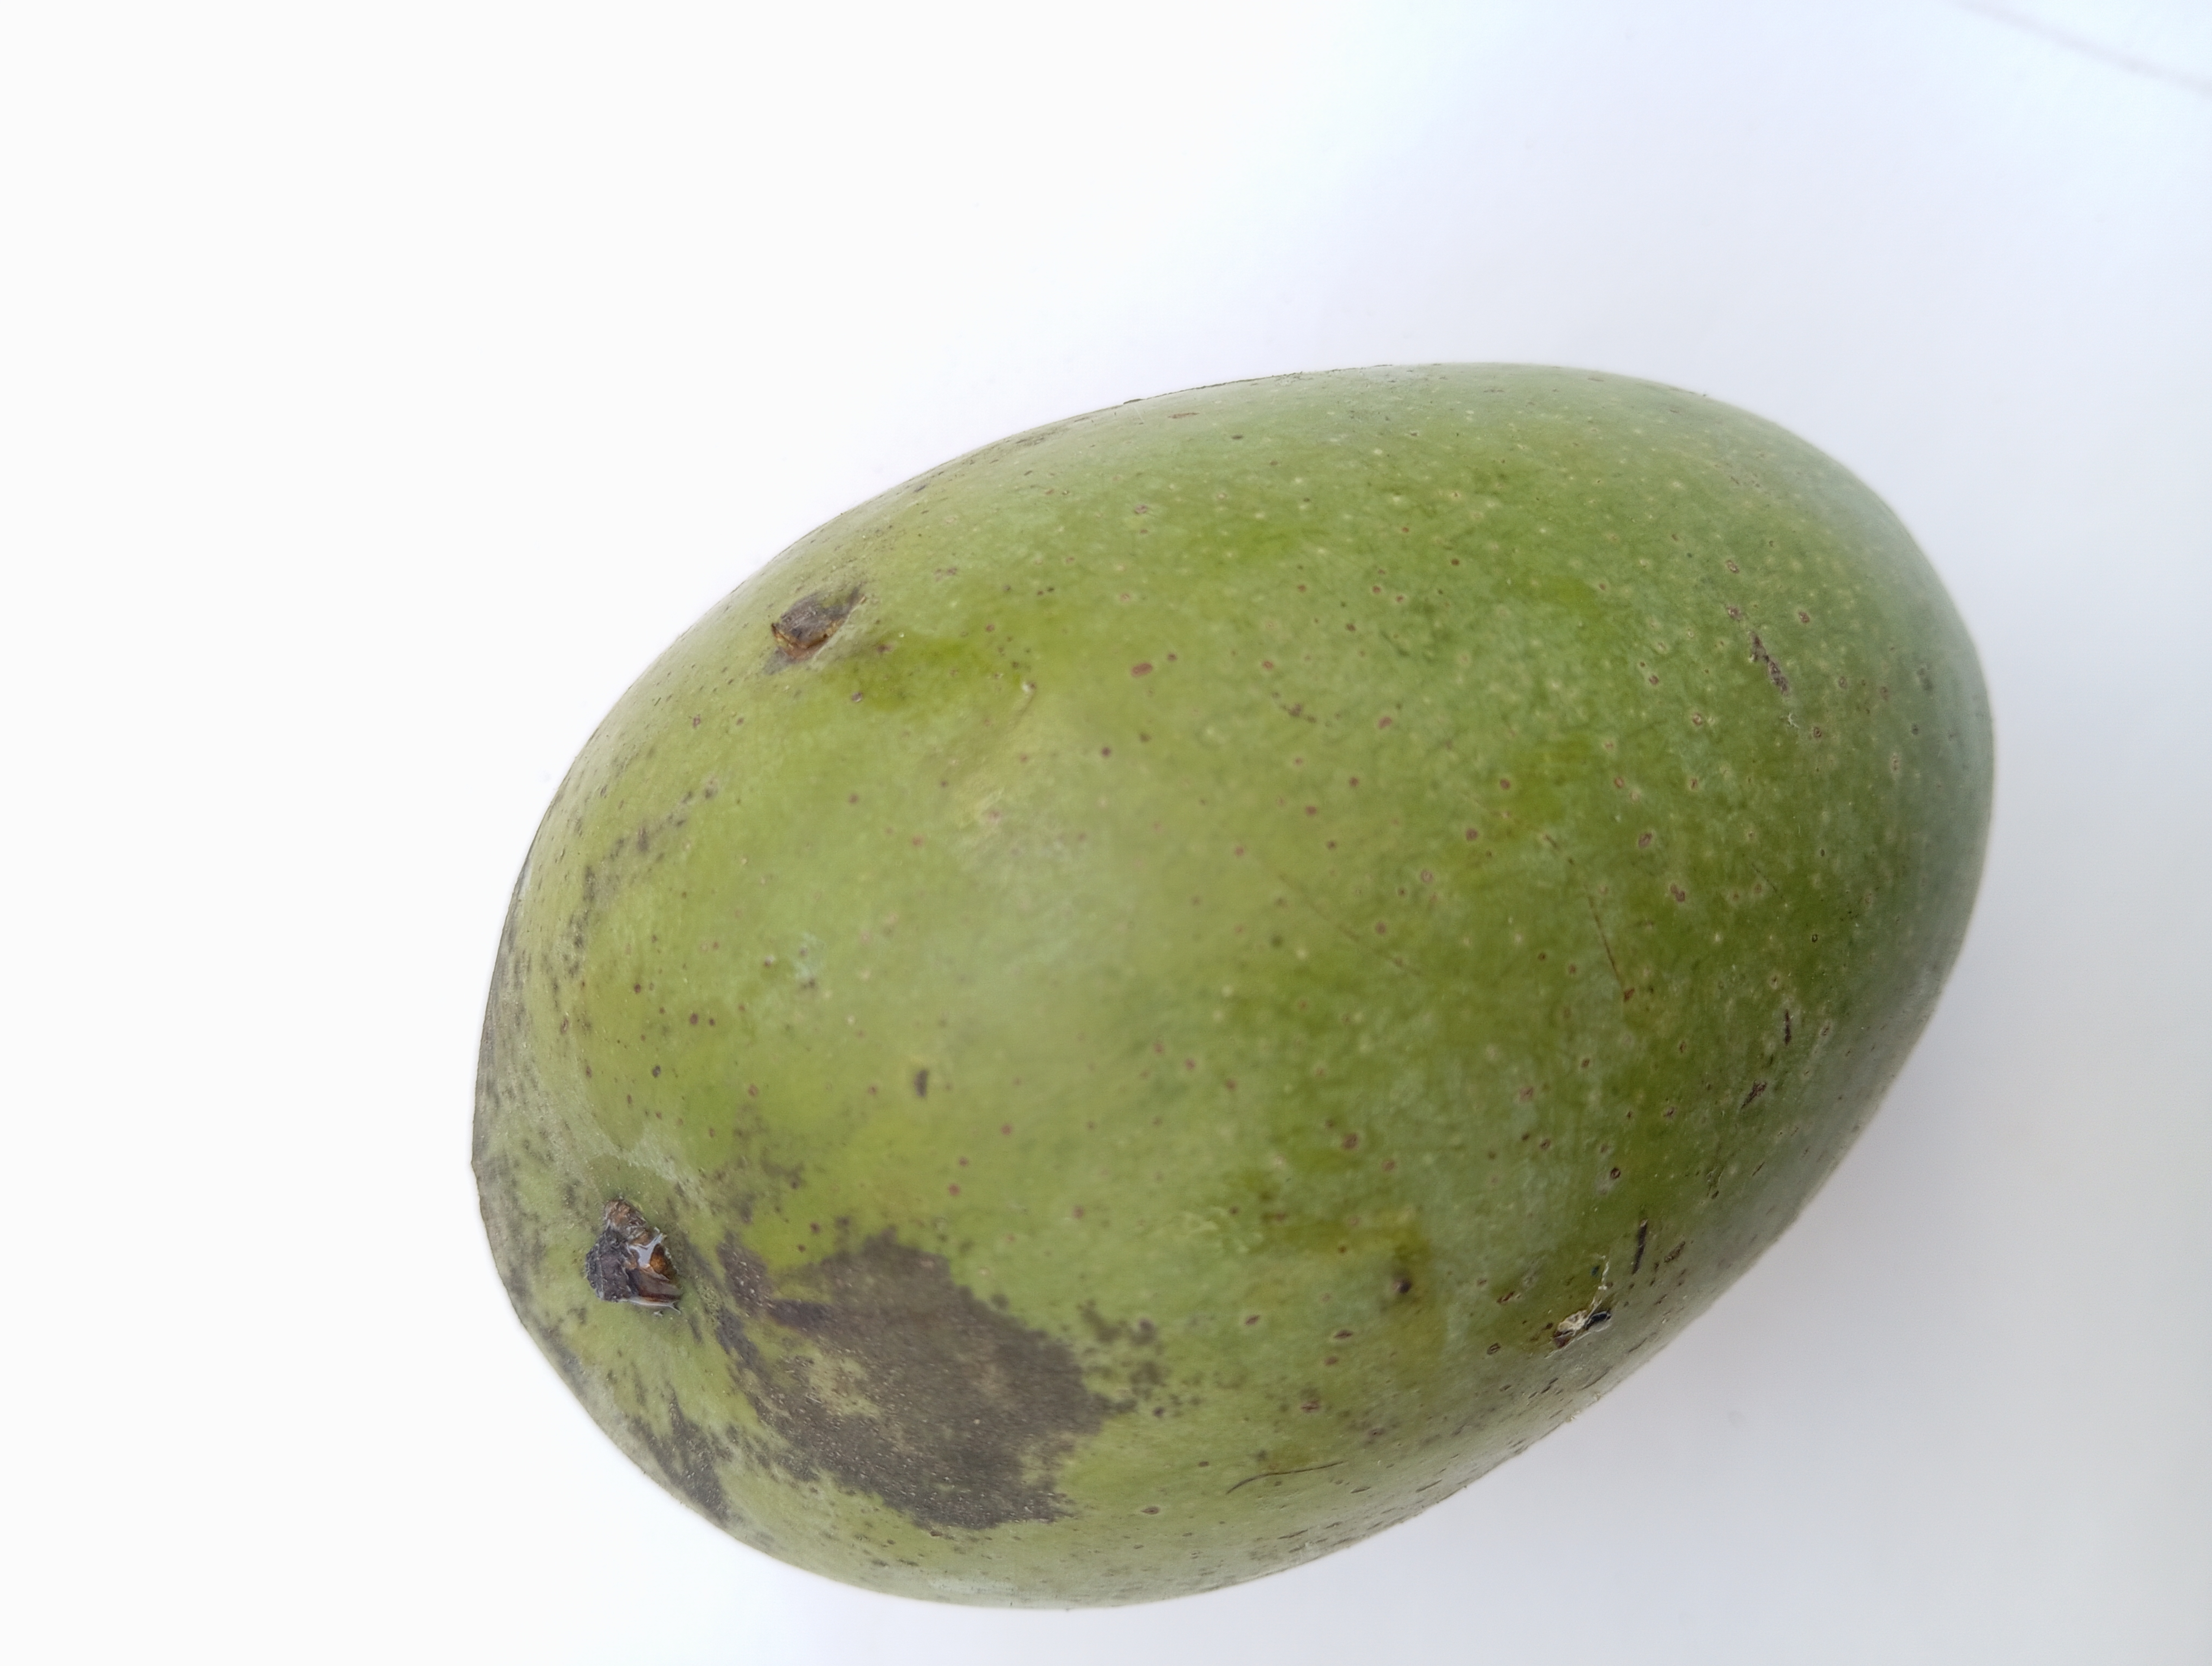
Mango variety: Amrapali